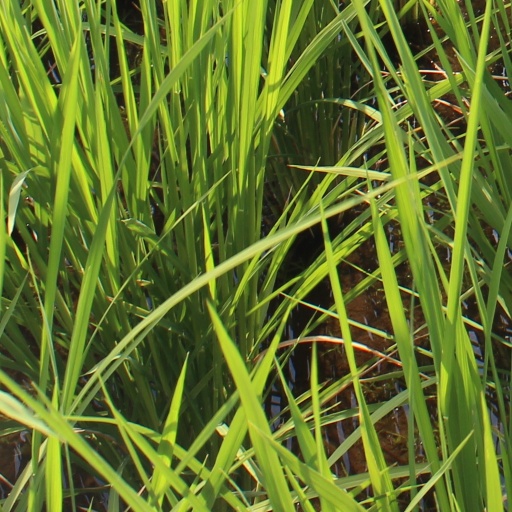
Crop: rice